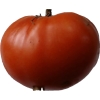
Label: tomato